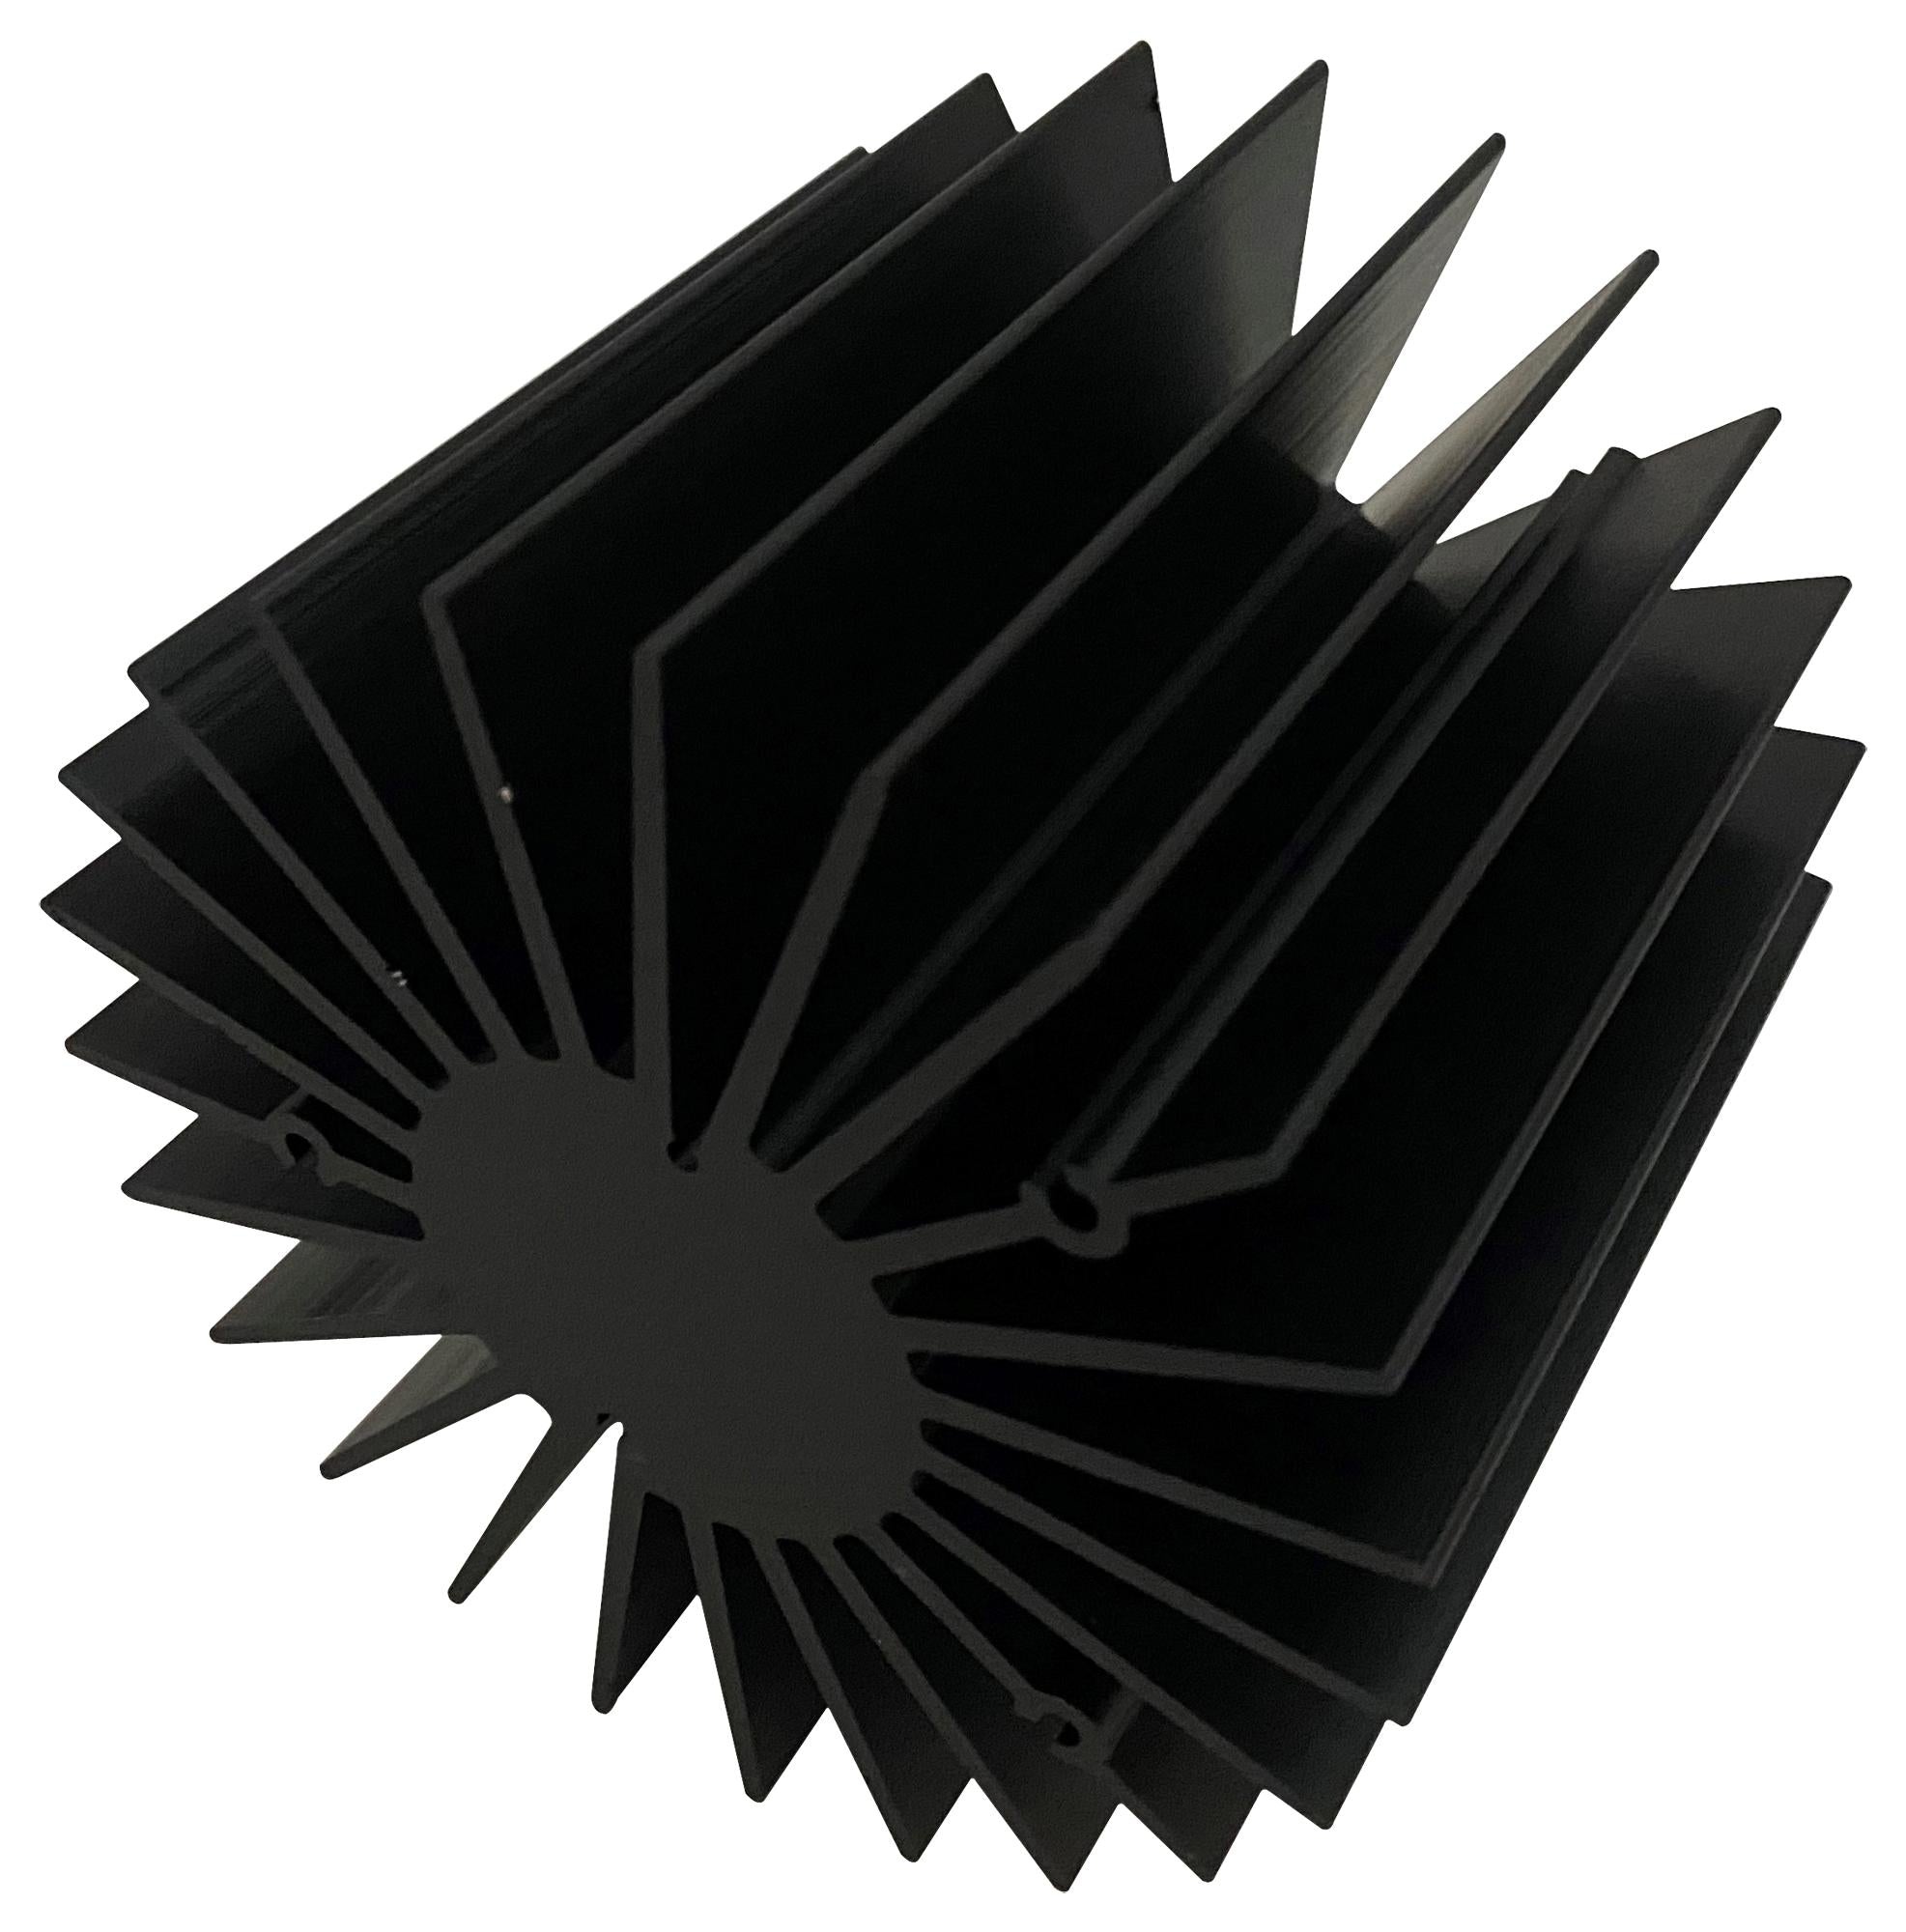
Multicomp PRO MP008472 MP008472 LED Heat Sink MP Radial Heatsinks LED's Aluminium Alloy 1.15 &Acirc;&deg;C/W 25 mm 120
For LED cooling applications. Manufactured in-line with ZHAGA compliance. Applications Cooling, Electronics Design, Hobby & Education, Professional, Thermal Management Other details Brand MULTICOMP PRO Part Number MP008472 Quantity Each Technical Data Sheet EN All product and company names are trademarks™ or registered® trademarks of their respective holders. Use of them does not imply any affiliation with or endorsement by them. Image is for illustrative purposes only. Please refer to product description.
Brand: MULTICOMP PRO-10
Category: Electronics > Circuit Boards & Components > Circuit Board Accessories > Heat Sinks